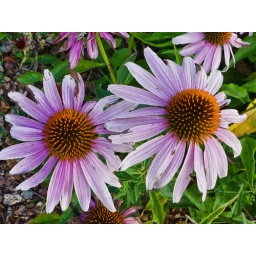
In a xeriscape near a riverfront walking and bike path